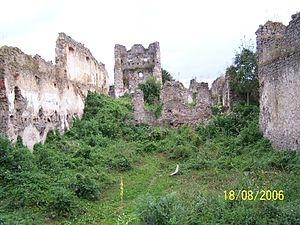
Čabradský Vrbovok est un village de Slovaquie situé dans la région de Banská Bystrica.